Ercole, Marquis of Baux

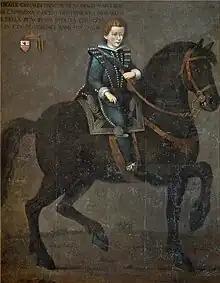
A painting of a young Ercole Grimaldi

Ercole Grimaldi, Marquis of Baux (16 December 1623 – 2 August 1651) was a member of the House of Grimaldi. He was the first Monegasque prince and heir apparent to the first Monegasque sovereign prince, Honoré II. Dying at the age of 27, Baux was replaced as heir apparent by his son Louis who succeeded Honoré II.